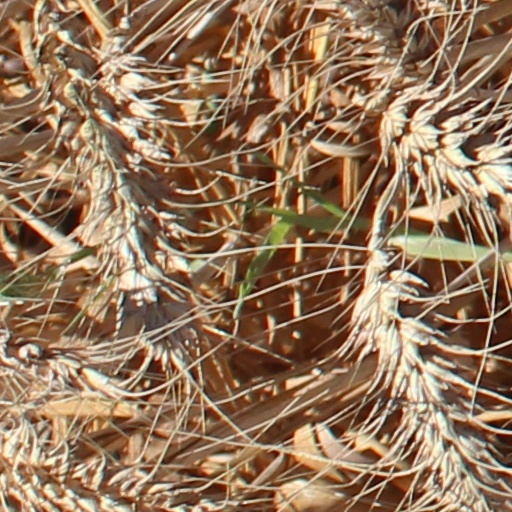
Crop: wheat